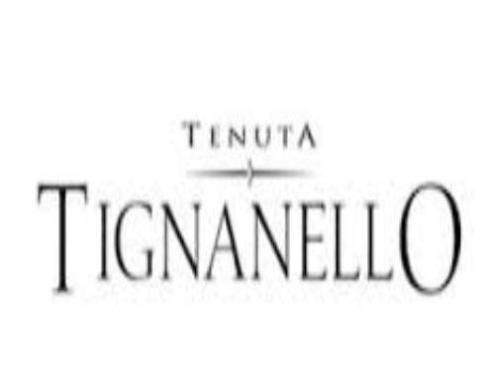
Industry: Food